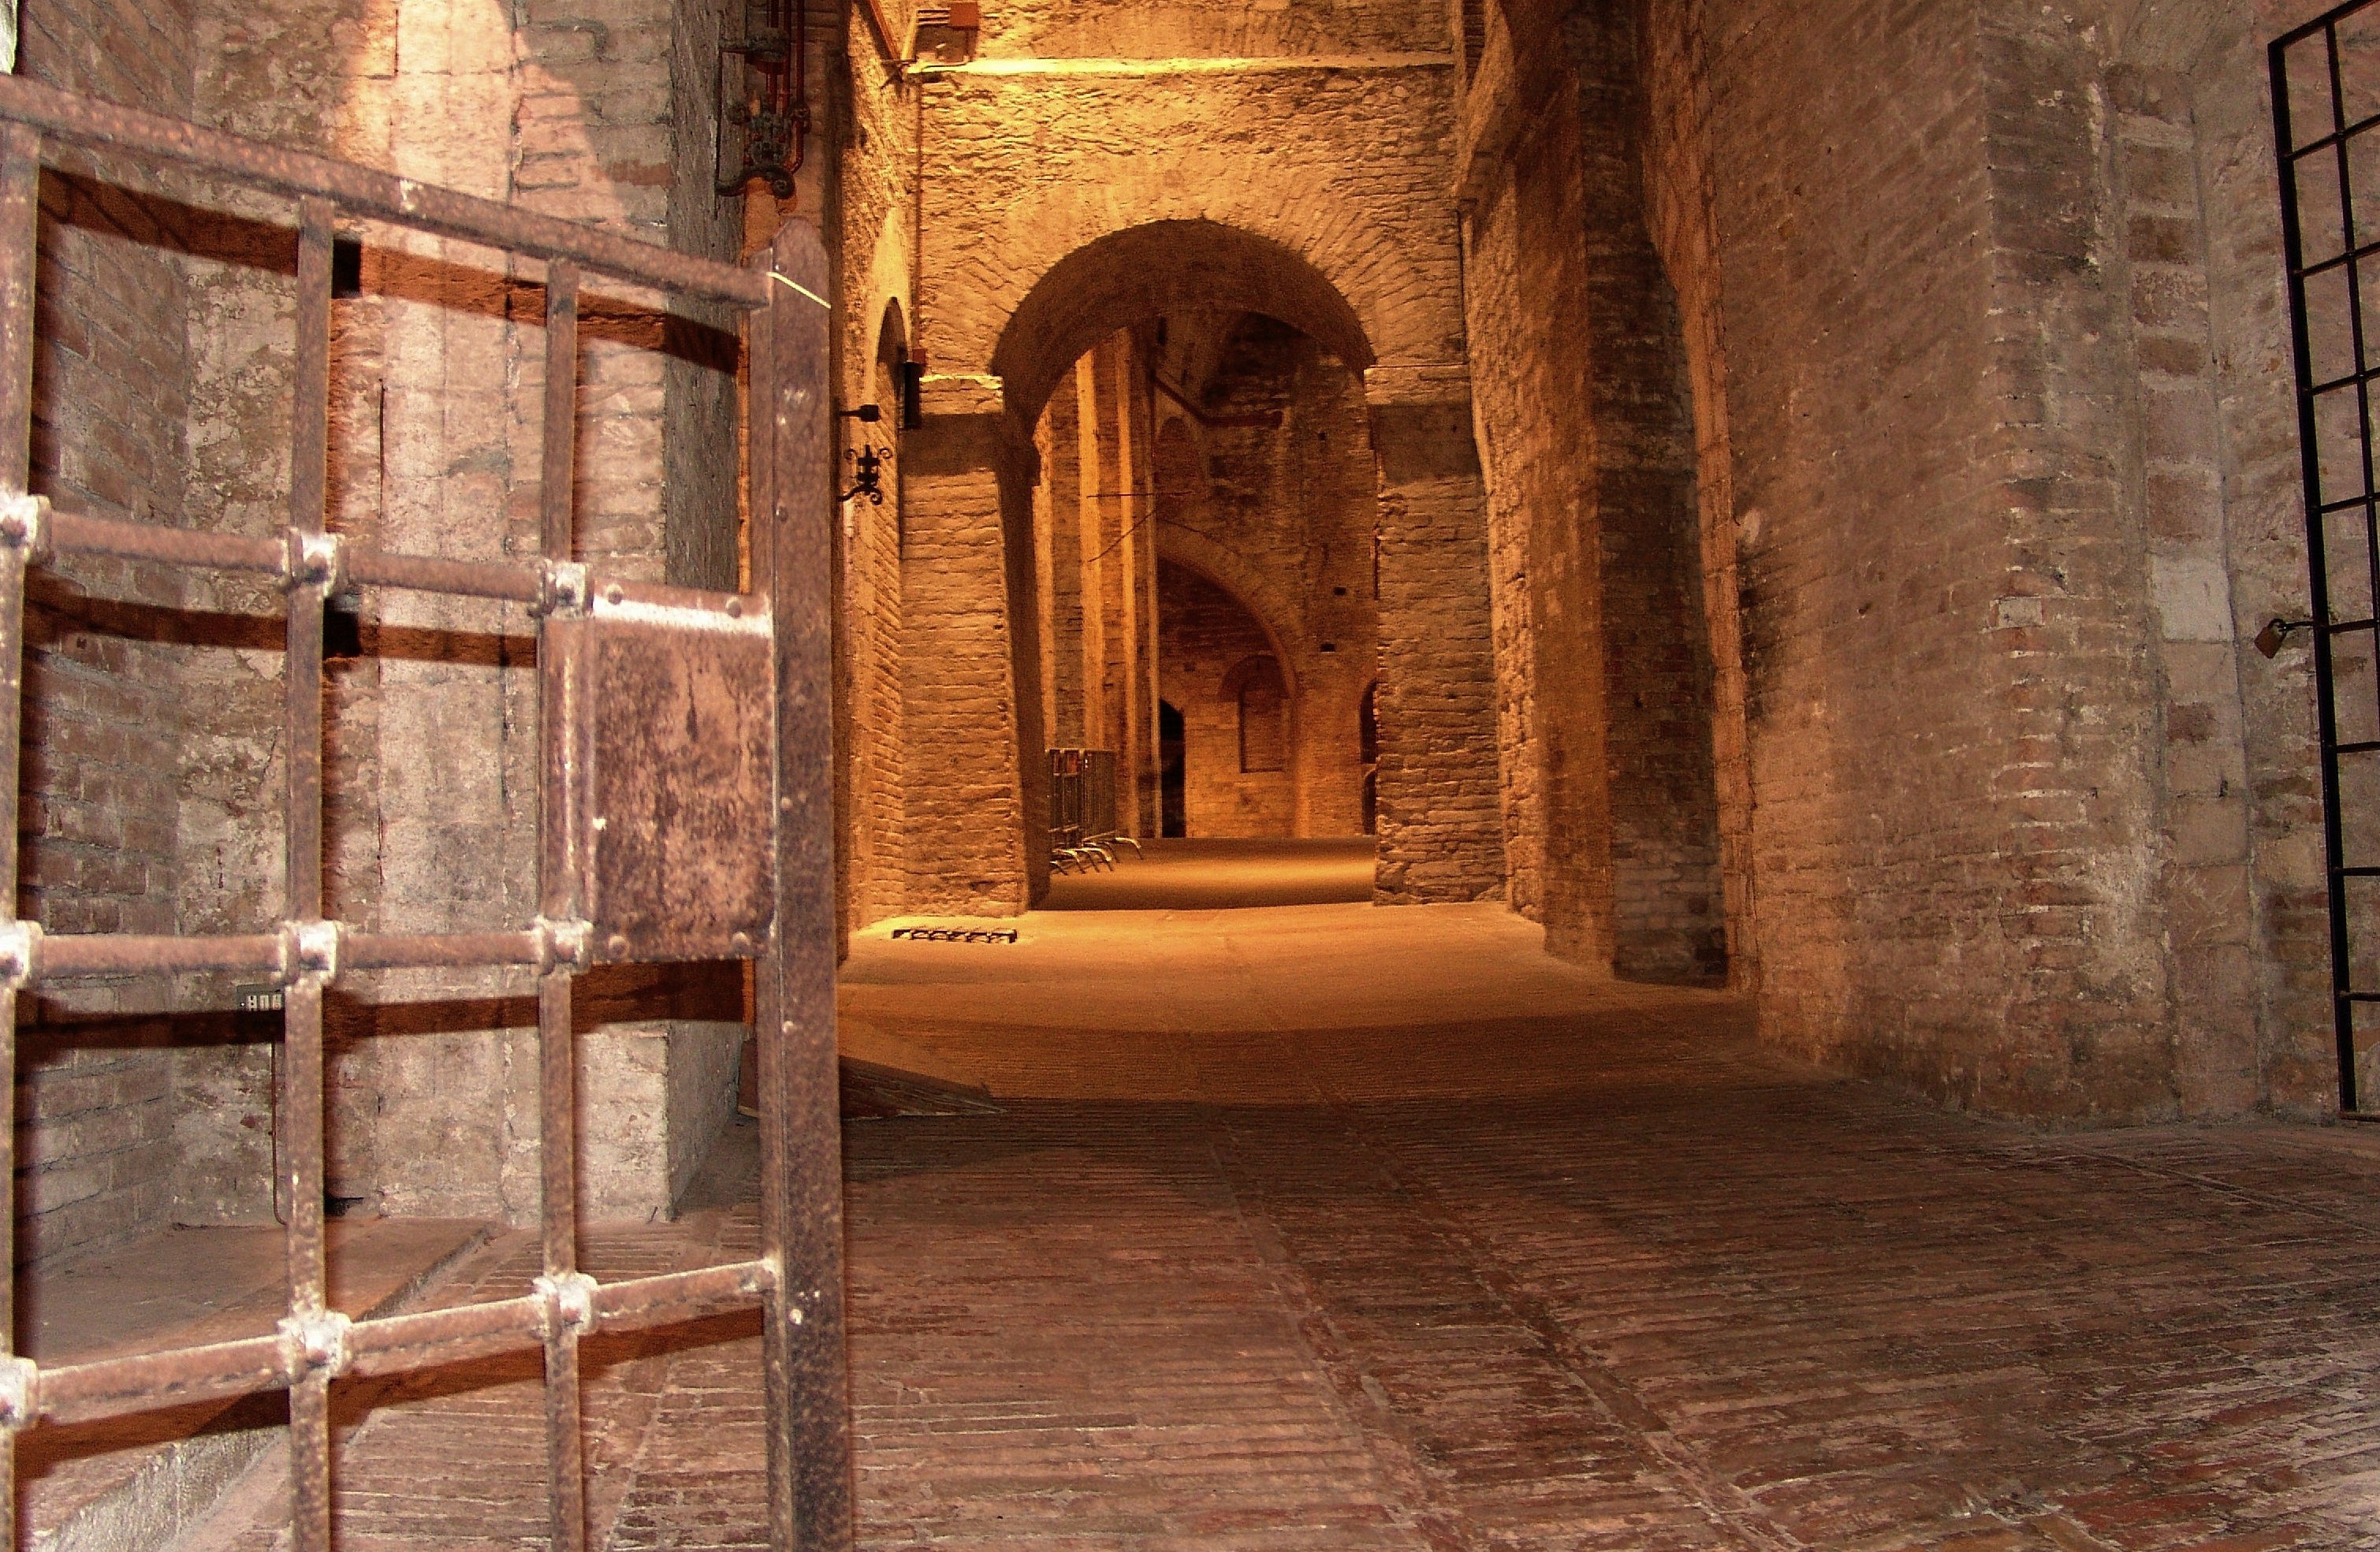
wood, building, alley, wall, travel, castle, italy, brick, places of interest, fortress, temple, ruins, vault, perugia, defense, crypt, dungeon, ancient history